Greek city-state patron gods

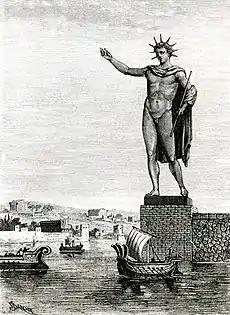
19th century engraving of the Colossus of Rhodes

Ancient Greek literary sources claim that among the many deities worshipped by a typical Greek city-state (sing. "polis", pl. "poleis"), one consistently held unique status as founding patron and protector of the "polis", its citizens, governance and territories, as evidenced by the city's founding myth, and by high levels of investment in the deity's temple and civic cult. The temple of the deity involved was usually founded on the highest ground (acropolis) within the city walls, or elsewhere within the central public assembly space, the "agora". Conversely, a city's possession of a patron deity was thought to be a mark of the city's status as "polis".